Mangotsfield and Bath branch line

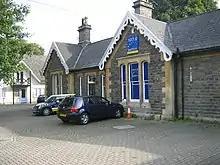
Weston station, September 2007

The line was double track from the start; the station at Bath had a large all-over roof, covering two platforms in the then-traditional format of a departure platform and an arrival platform, with two carriage sidings between them. (In later years the platforms were used for both arrivals and departures, and one of the carriage sidings was altered to become an engine-release road.) The station at Bath was called simply "Bath" although timetables sometimes indicated "Queen Square -- about 1 mile to G.W. station". It seems that the description Queen Square was never formally used by the railway. After nationalisation of the railways in 1948, it was no longer appropriate to refer to "Midland station" and the title Bath Green Park was applied from 18 June 1951.